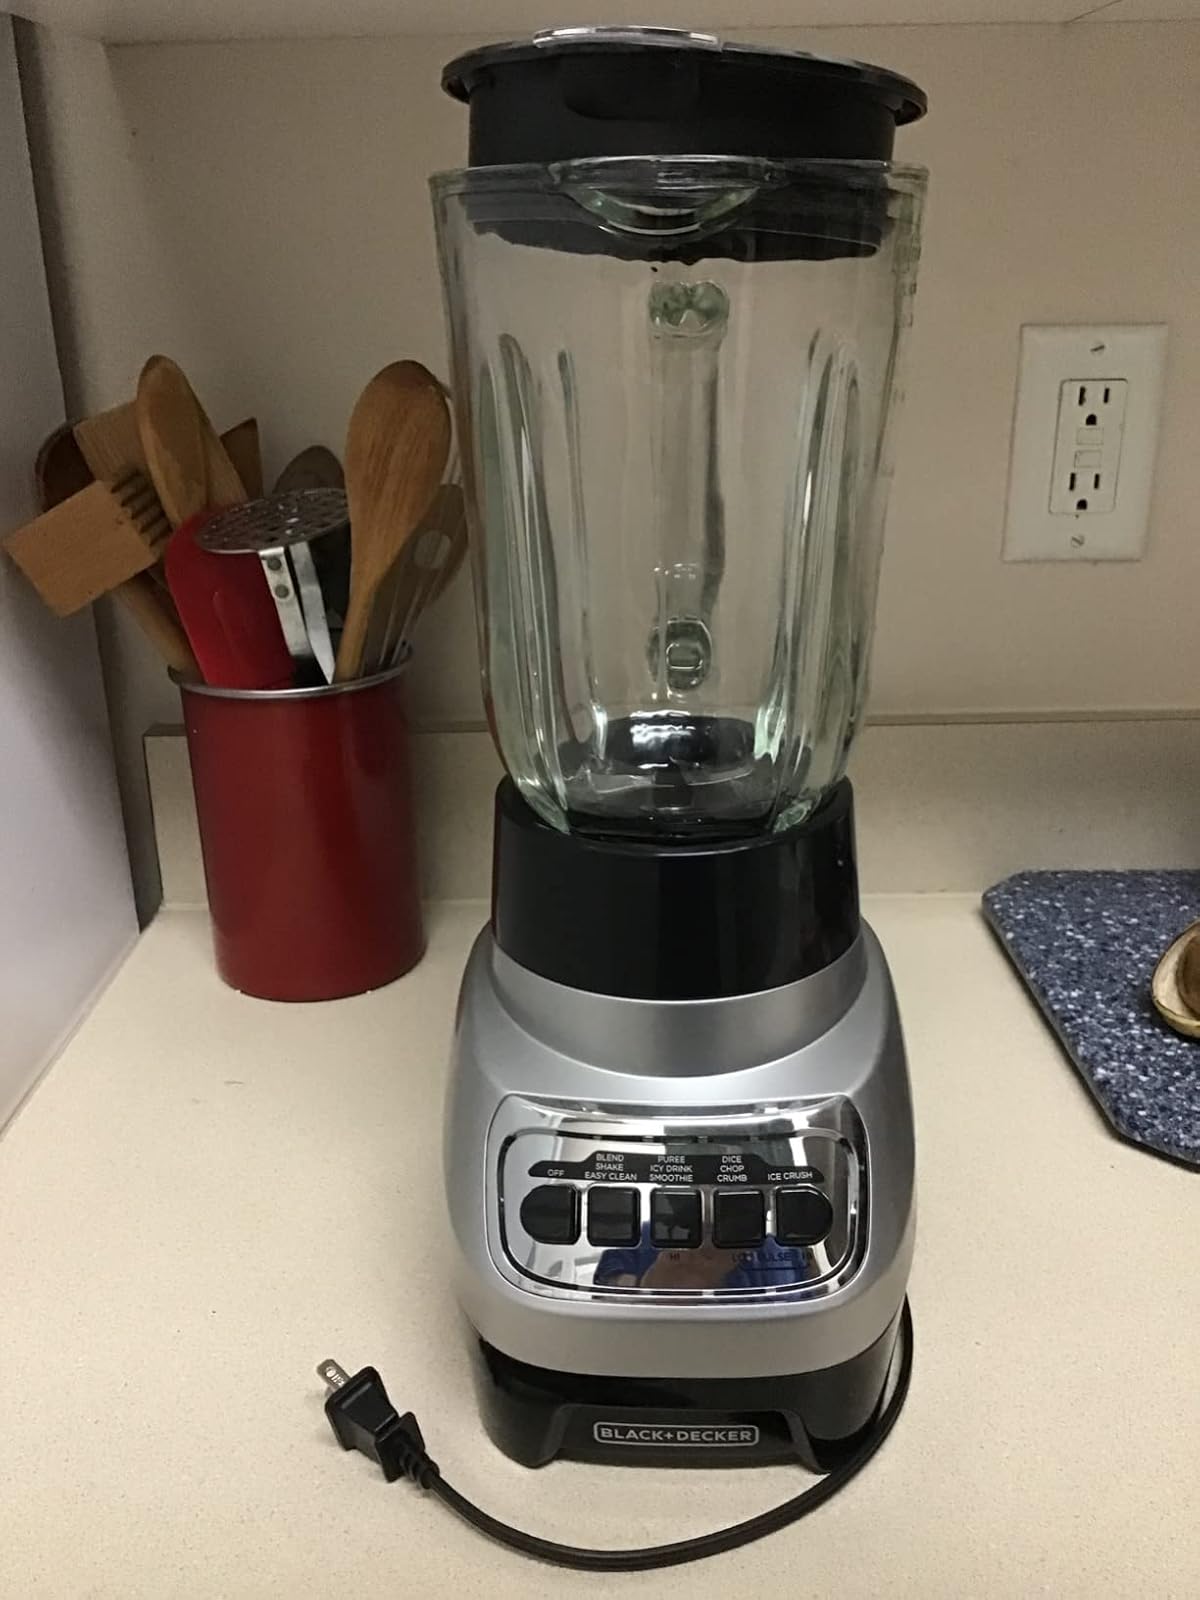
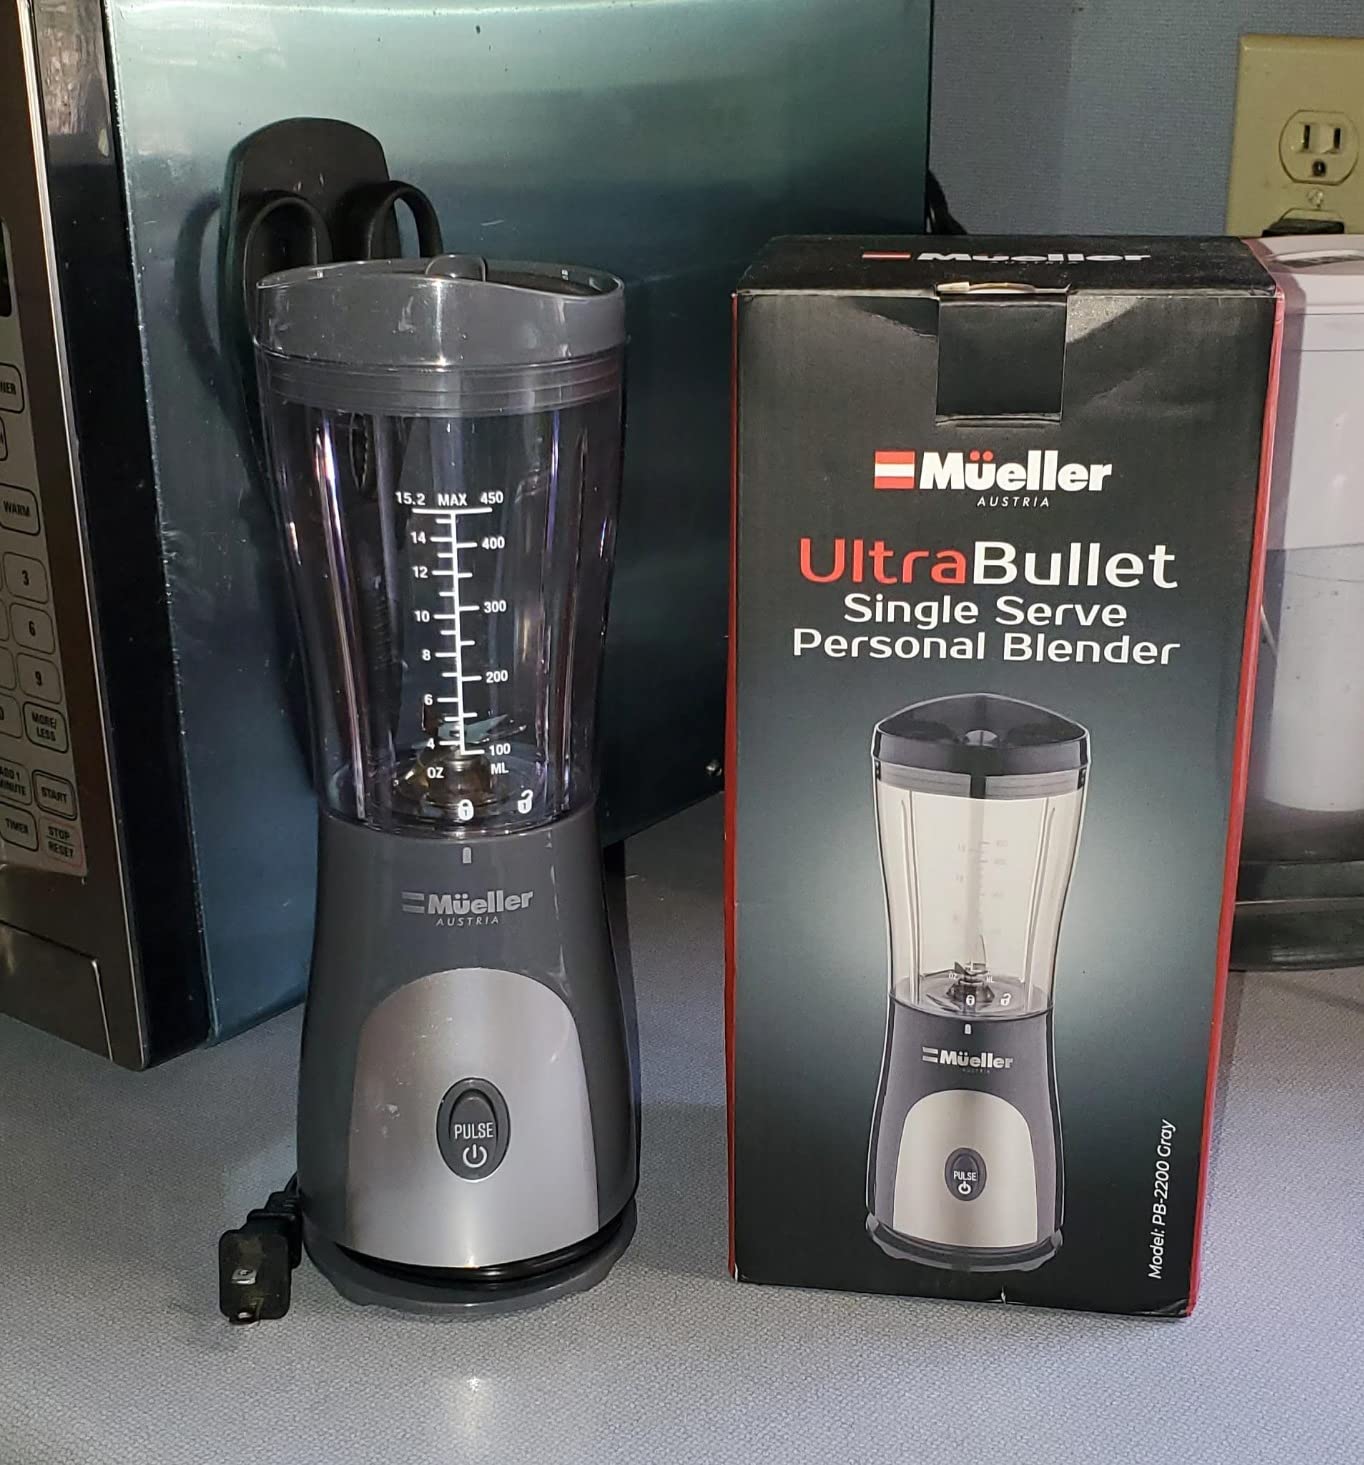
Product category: items_blender
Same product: no